Tofail Ahmed (politician)

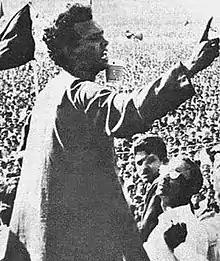
Ahmed making a speech in the 1969 Mass Uprising in Dhaka

Ahmed was born on 22 October 1943 to Bengali Muslim parents Moulvi Azhar Ali and Fatema Begum in the village of Koralia in Bhola Island, then a part of the Backergunge District of the Bengal Presidency in a very poor family.